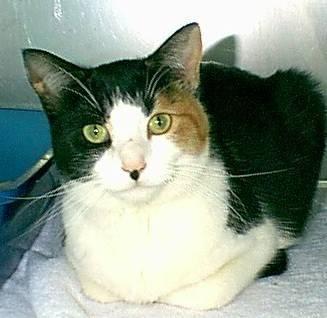
cat